Wirnpa

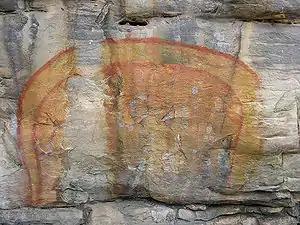
Australian Aboriginal rock painting of "The Rainbow Serpent".

Wirnpa is a rainmaking snake who according to Western Desert Australian Aboriginal legend created the land around the Percival Lakes in Wirnpa country, Australia in the Dreaming and whose image was used to repel outsiders.